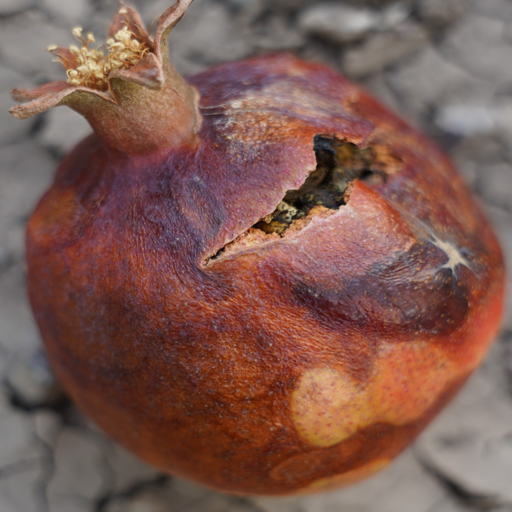
Label: Colletotrichum spp